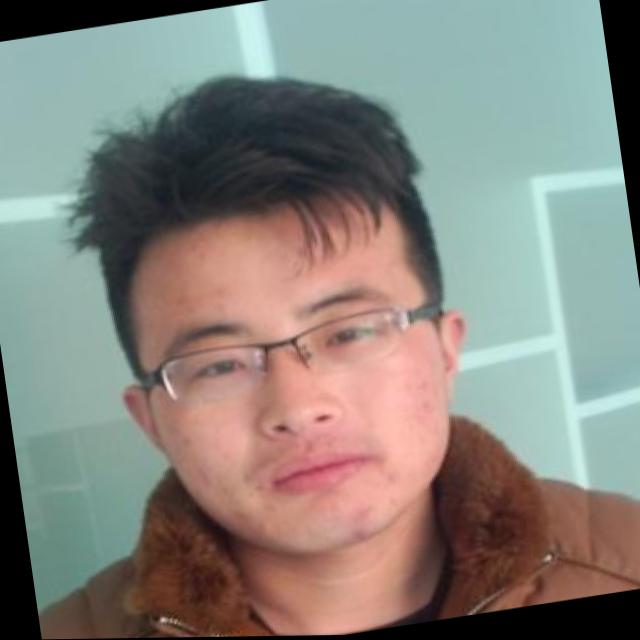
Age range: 21-44